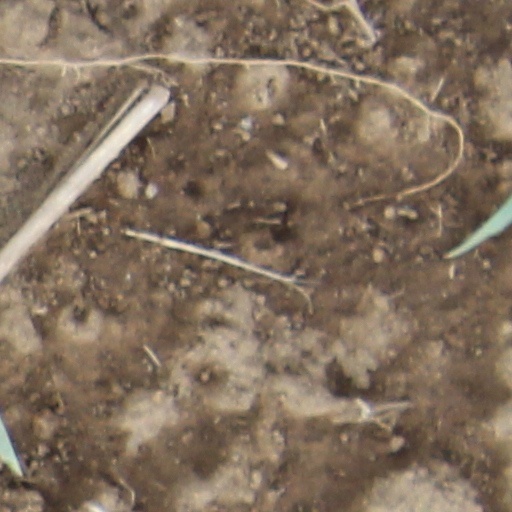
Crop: wheat